Yugi (film)

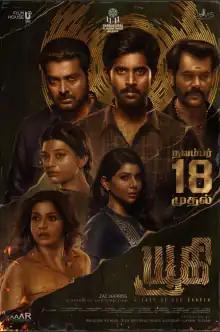
Promotional poster (Tamil)

Yugi (titled Adrishyam in Malayalam) is a 2022 Indian bilingual murder mystery film directed by Zac Harris, shot in Tamil and Malayalam simultaneously, stars Kathir, Natty and Narain in the lead roles for the Tamil version, while Sharaf U Dheen and Joju George played the lead roles in the Malayalam version alongside Narain. It was released on 18 November 2022.